2005 Woodvale Atlantic Rowing Race

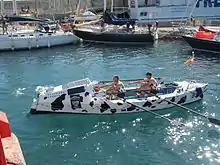
Overall Winners C2 at Start of 2005 Race

The 2005 race saw 20 doubles, 4 fours, and 2 solos depart La Gomera on 30 November 2005 to race to Antigua. The start was originally scheduled for 27 November but Tropical Storm Delta, and its accompanying bad weather, delayed the start. Unprecedented bad weather during the event led to 6 boats retiring from the race.